Siren: Survive the Island

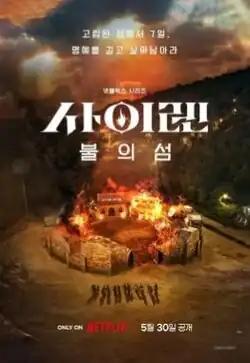
Promotional poster

Siren: Survive the Island is a South Korean reality competition series on Netflix. The series places 24 women, divided into six teams of four by their occupation (police officers, firefighters, bodyguards, soldiers, athletes and stuntwomen), on a remote island where they compete in various challenges over the course of seven days until only one team remains.